Ateneo de Naga University

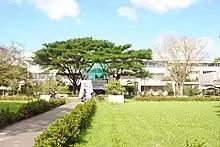
Statue of St. Ignatius of Loyola offering his sword to Our Lady of Monserrat

In 1979, the college and high school departments were the first in Camarines Sur to be accredited by the Philippine Accrediting Association of Schools, Colleges and Universities (PAASCU). They were accredited for the third time in 1992. On May 25, 2009, the PAASCU granted institutional accreditation status to the university, a first for a private educational institution. The Federation of Accrediting Agencies of the Philippines (FAAP) certified AdNU's institutional accreditation on June 22, 2009.